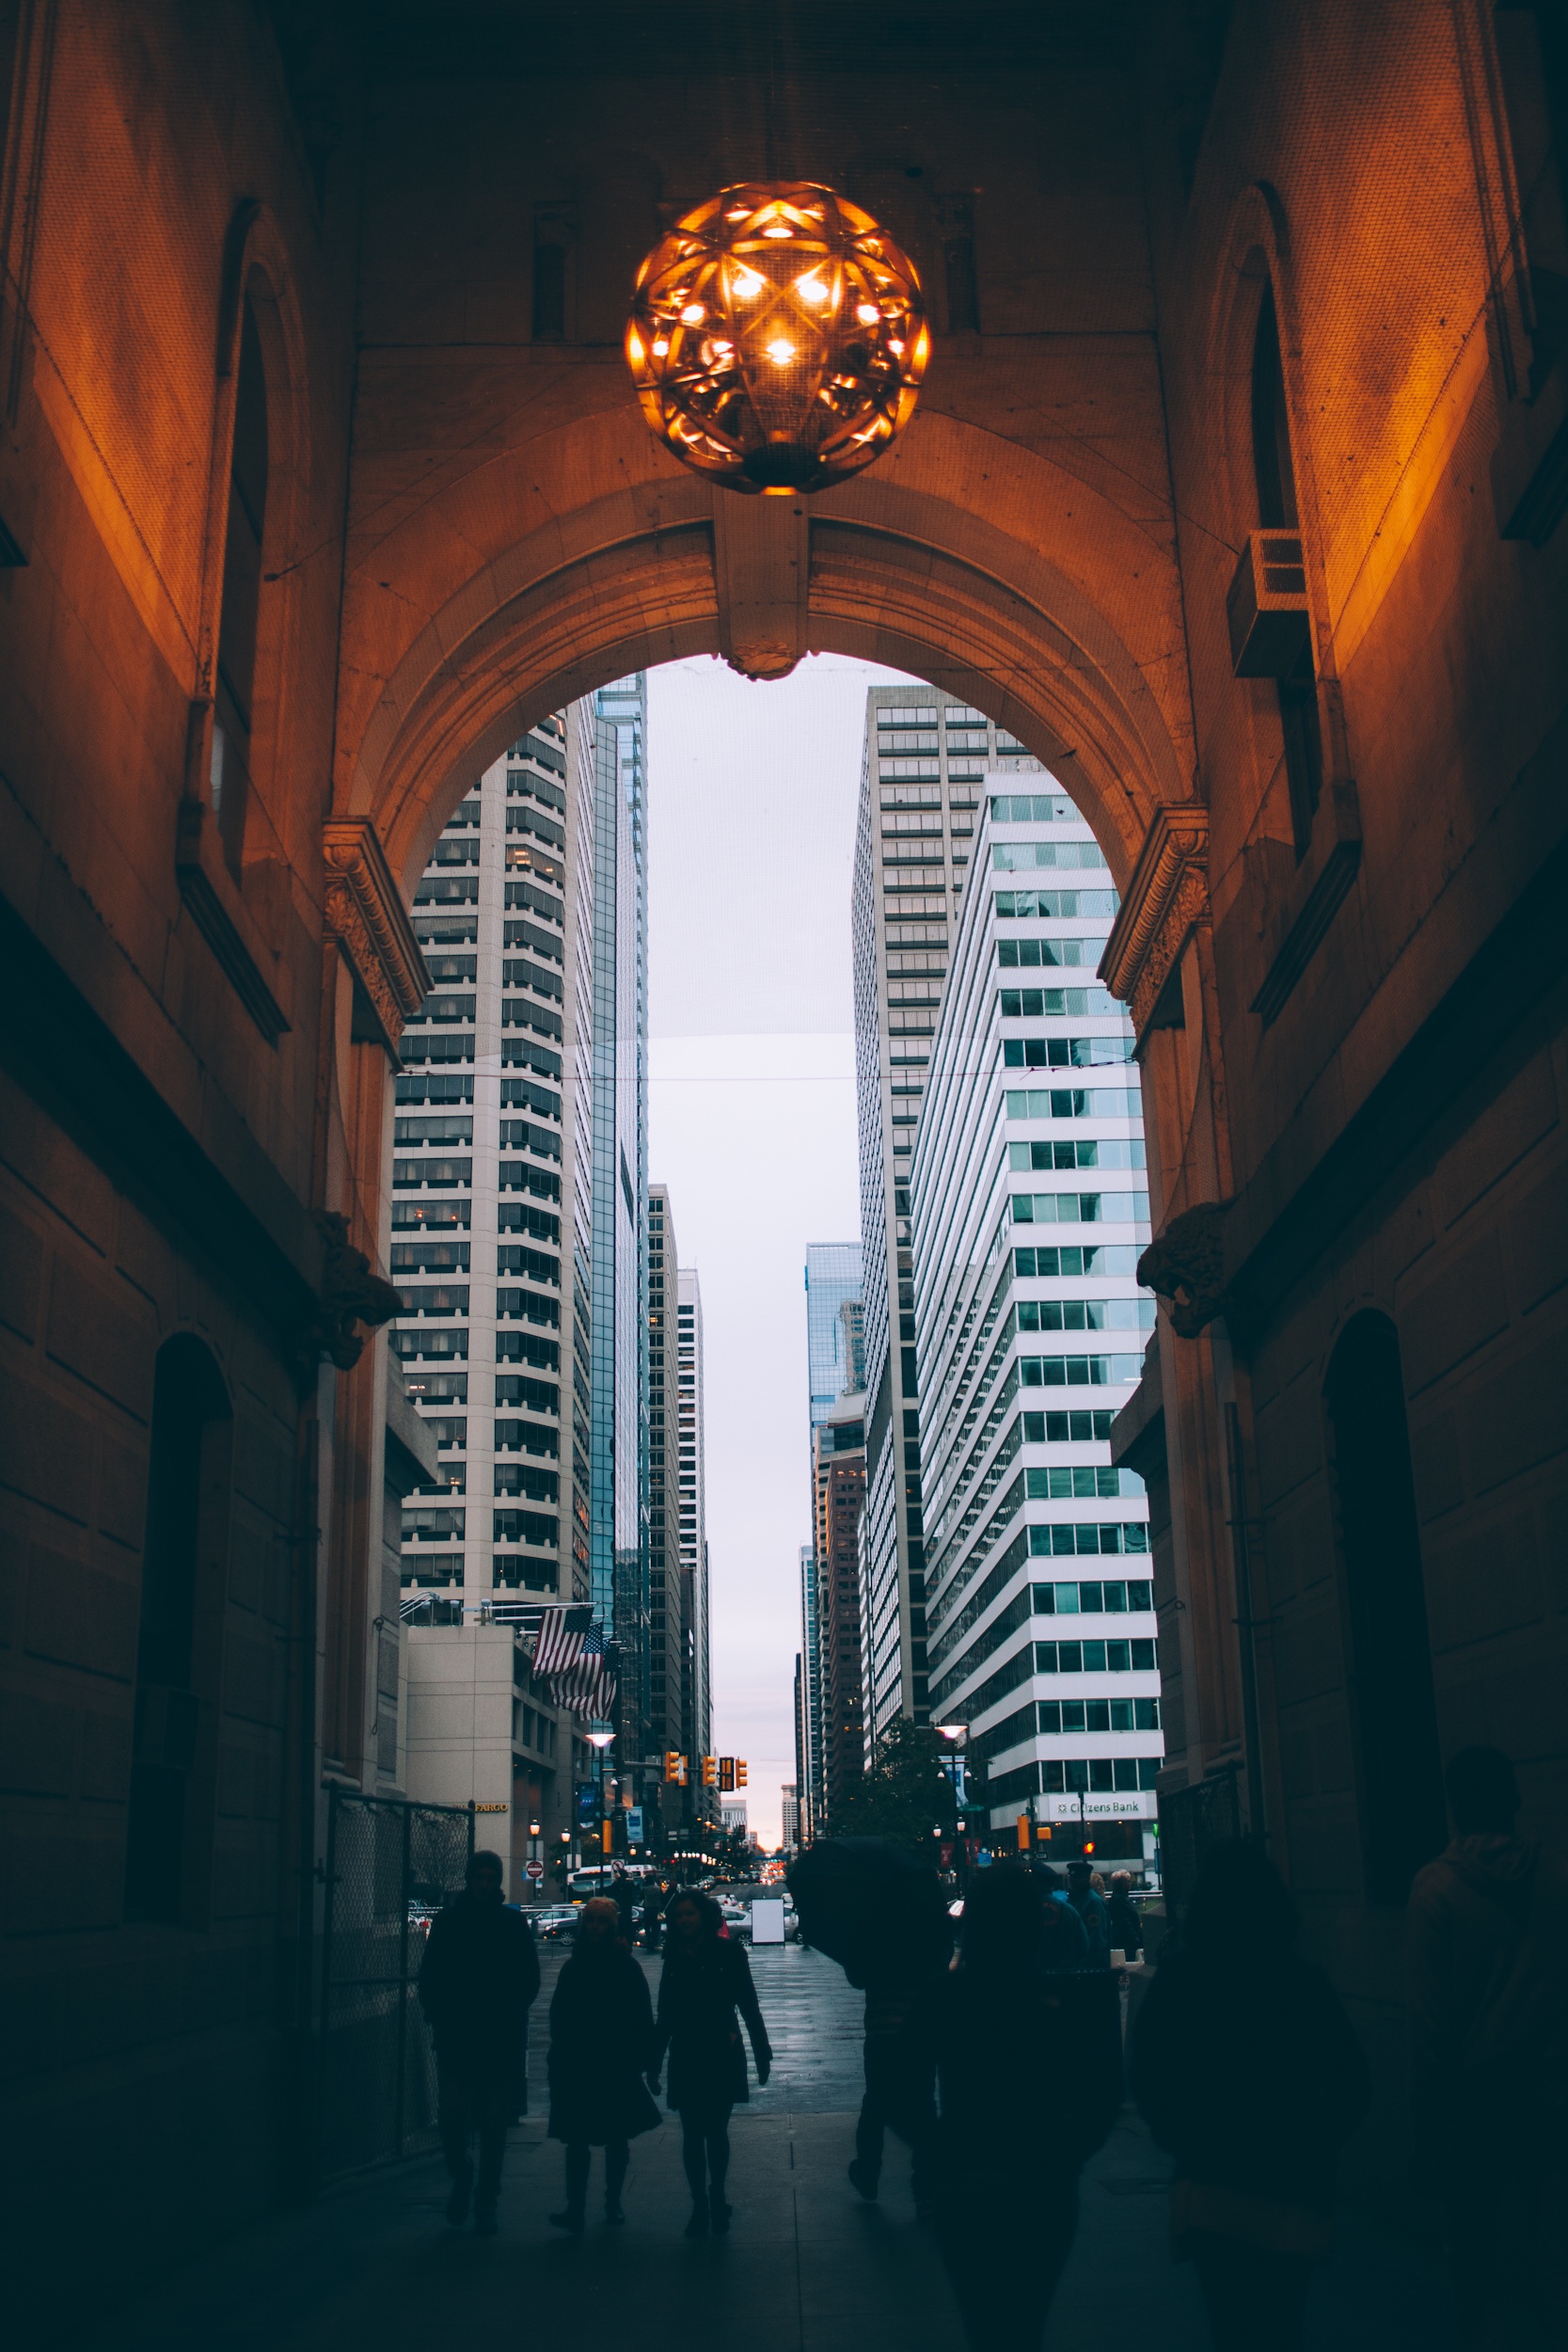
light, night, evening, color, darkness, symmetry, shape